Yuri Lowell

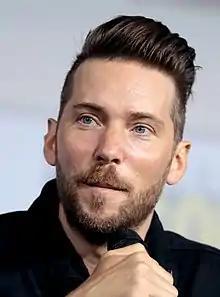
Yuri's American voice actor, Troy Baker, considered voicing him a "rarity" due to starting the dub near the same time of the original

Yuri Lowell was designed for "Tales of Vesperia" by regular series designer Kōsuke Fujishima. Compared to other characters like Flynn, Fujisaka found designing Yuri a challenge, as he was a type of protagonist that the series had not featured previously. Yuri was created to be different from previous protagonists in the series such as Kyle Dunamis from "Tales of Destiny 2" and Luke fon Fabre from "Tales of the Abyss". While the stories of previous games focused on revealing and developing these characters' personalities, Yuri was given a more adult personality. As such, Yuri was in a position to aid in the growth of the main cast. The game's theme of justice came partially from this portrayal. His deep friendship with Flynn also formed the core theme of Bonnie Pink's theme song "Ring a Bell".